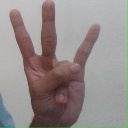
अक्षर: क्ष